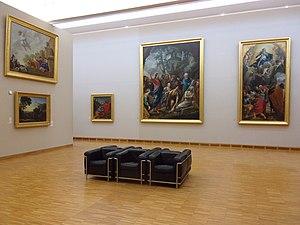
Salle N°8 du XVIIe siècle
Le musée de Grenoble, appelé musée de Peinture et de Sculpture de Grenoble jusque dans les années 1980, a été créé le 16 février 1798 par le professeur de dessin Louis-Joseph Jay. Principal musée d'art et d'antiquités de la ville de Grenoble, il est situé place Lavalette, à l'emplacement d'un ancien couvent des Franciscains édifié en 1218 et dont le site deviendra militaire à la fin du XVIᵉ siècle. Il fait partie des premiers musées d'art français et conserve l'une des plus belles collections d'art ancien.